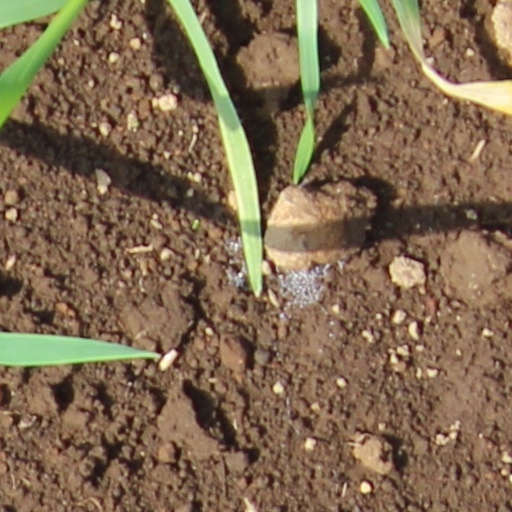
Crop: wheat